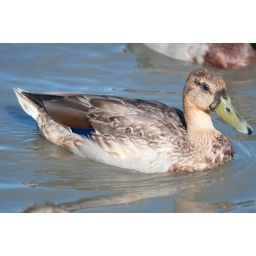
A manky mallard hen swimming in the lake.